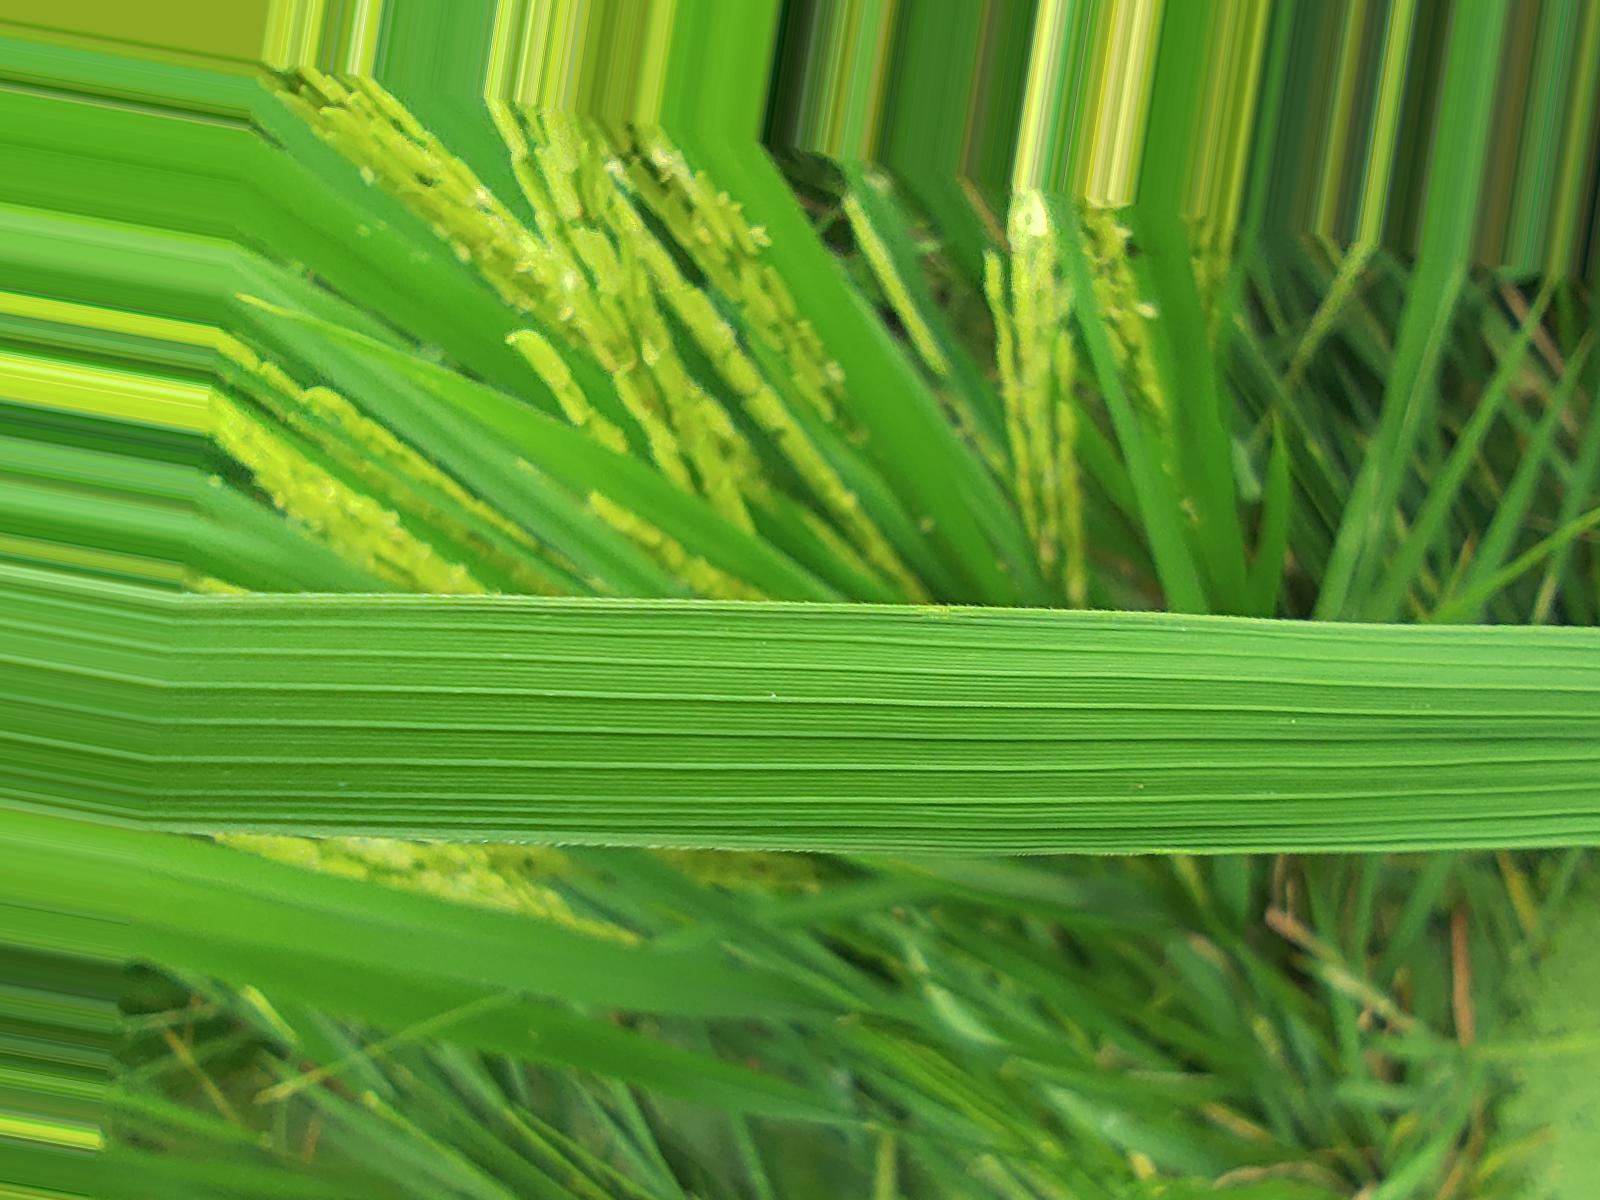
Nhãn: Healthy